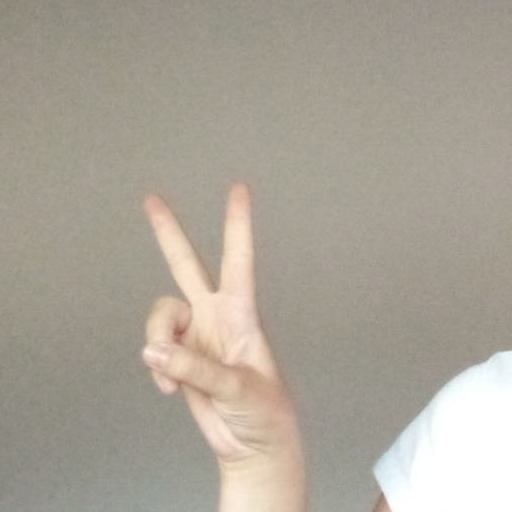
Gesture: peace